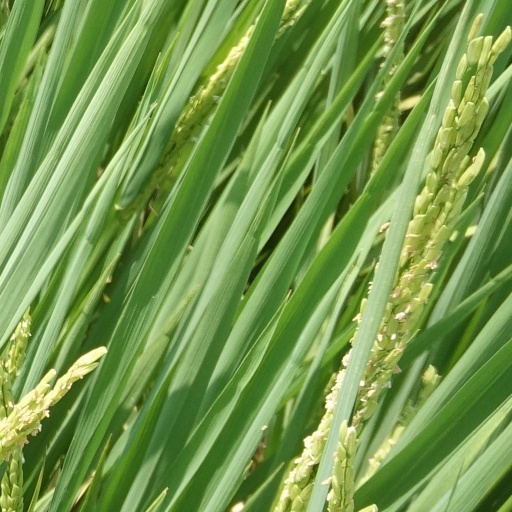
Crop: rice